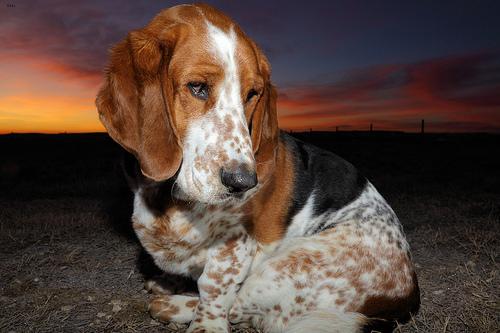
Breed: basset hound